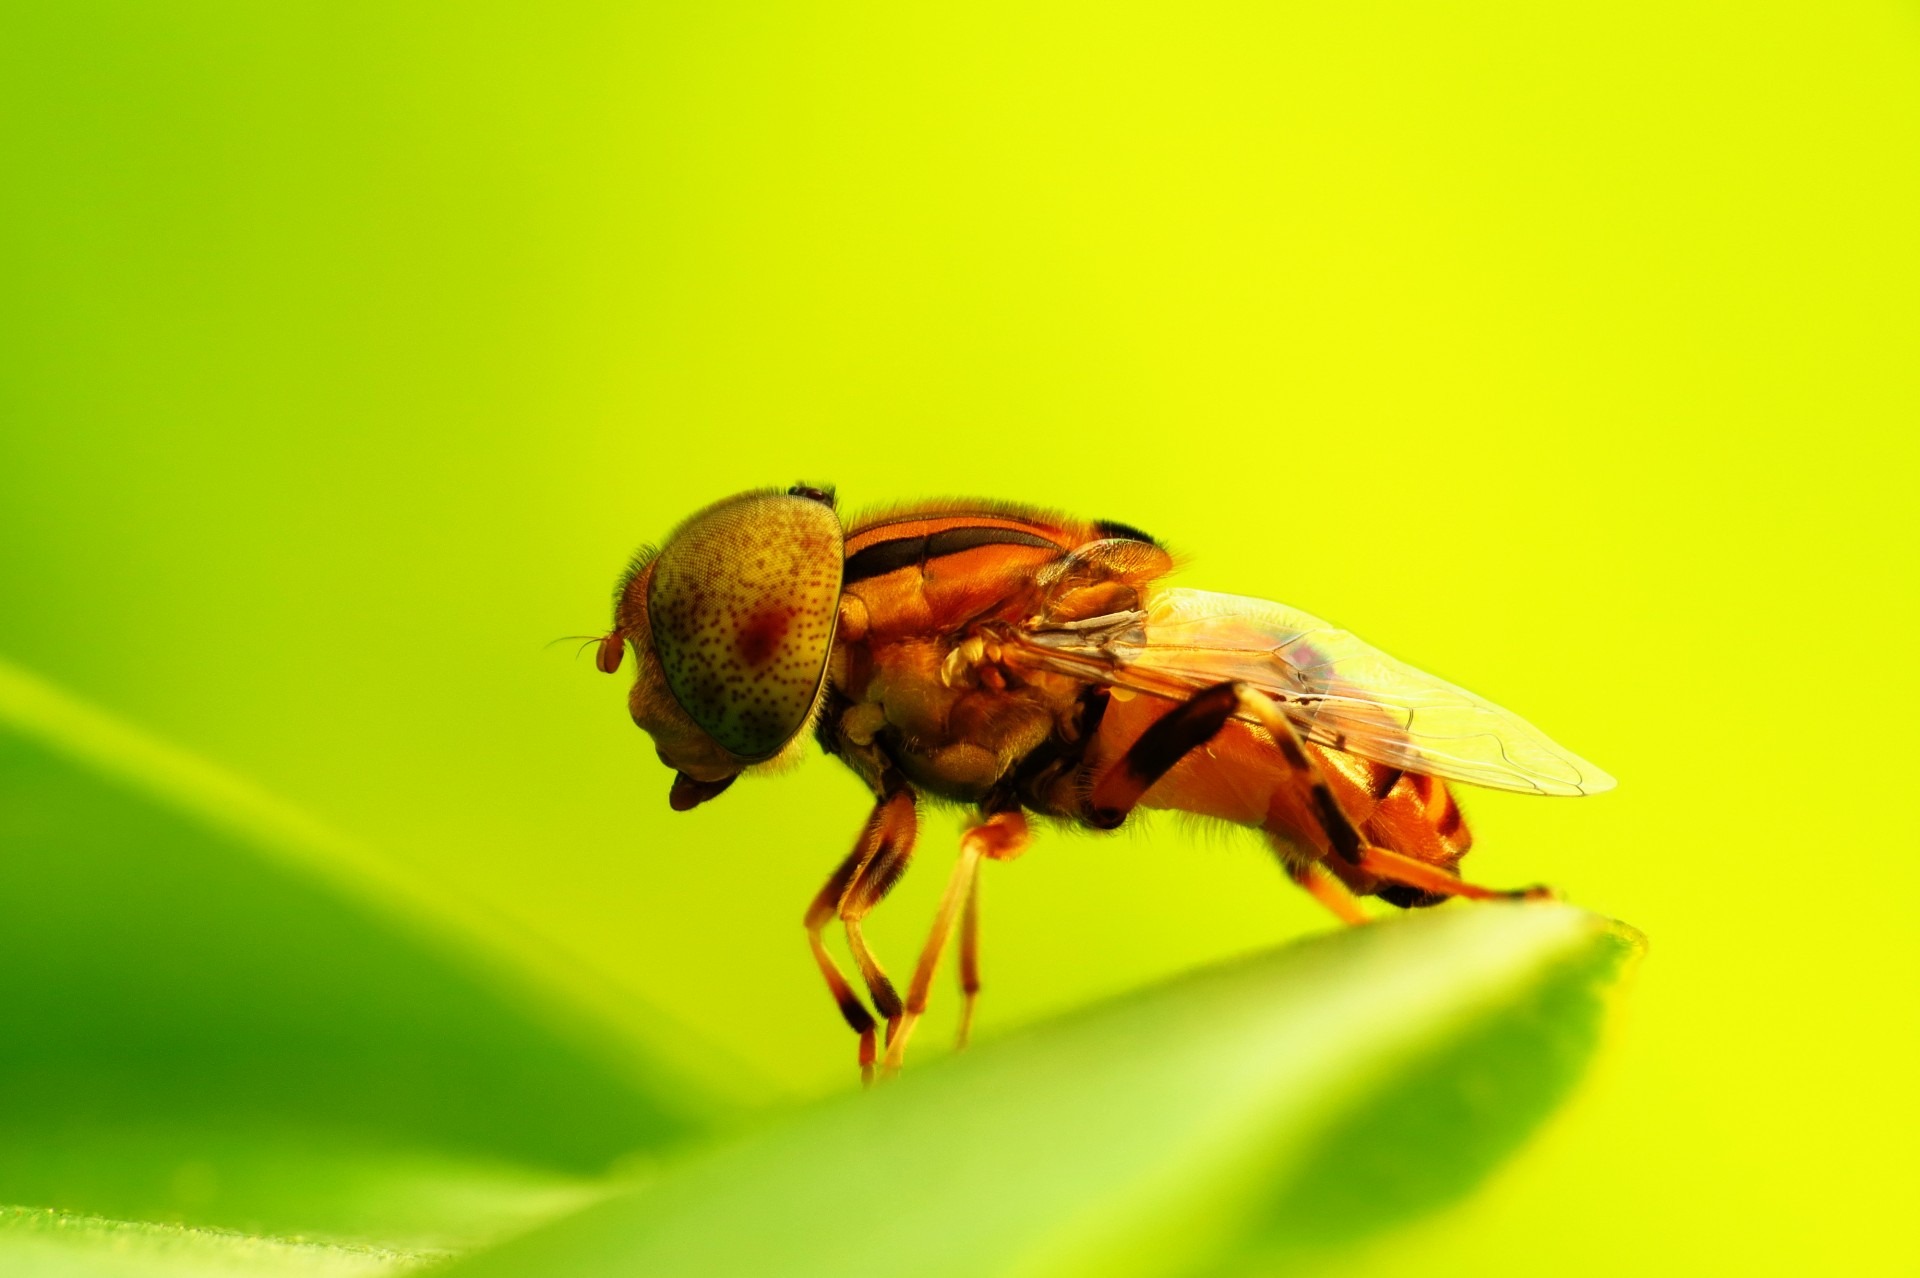
photography, leaf, flower, fly, insect, macro, perch, yellow, fauna, invertebrate, close up, sunny, bee, mutant, pest, rare, unique, nectar, macro photography, green leaf, arthropod, honey bee, membrane winged insect